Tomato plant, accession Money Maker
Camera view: bottom (45 deg); turntable rotation: 330 degrees
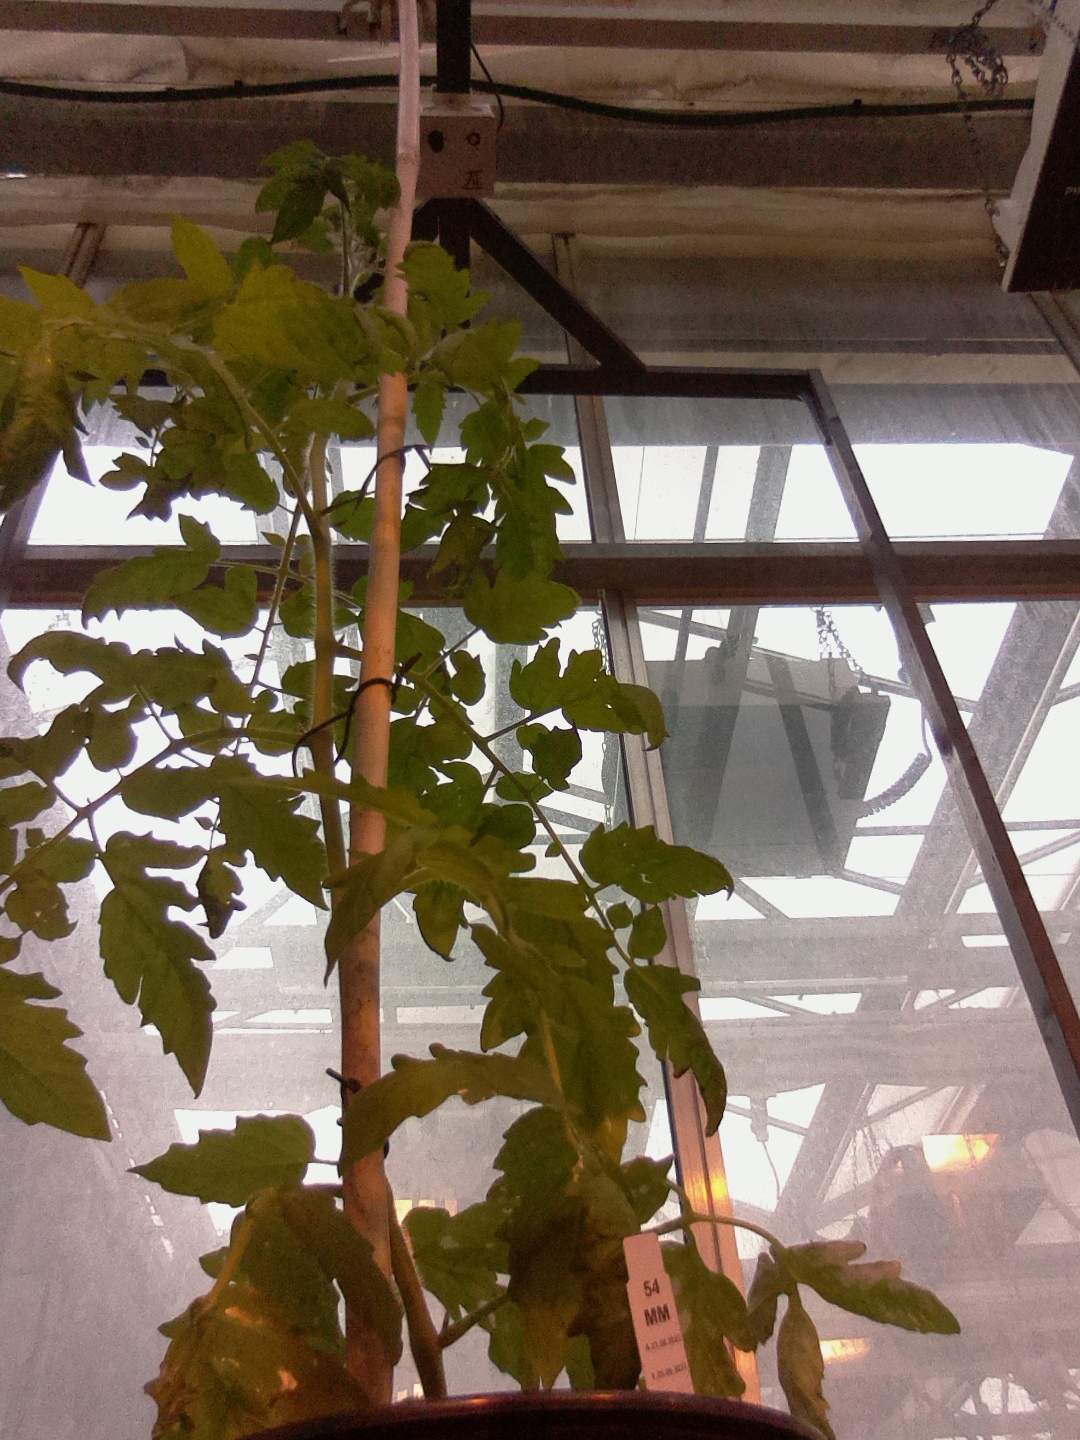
BBCH growth stage 60: First flowers open